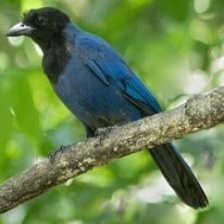
Species: AZURE JAY
Scientific name: CYANOCORAX CAERULEUS
ImageNet parent category: jay